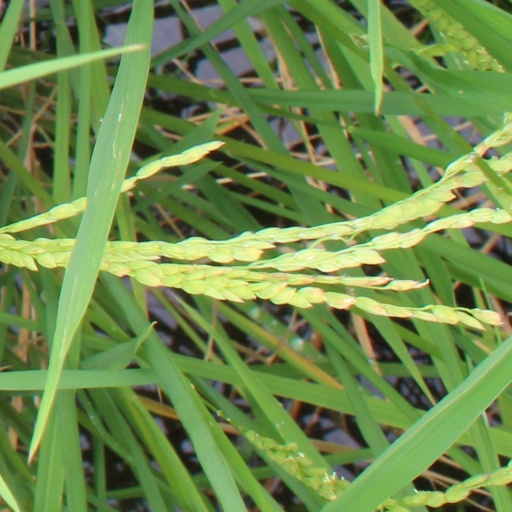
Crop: rice